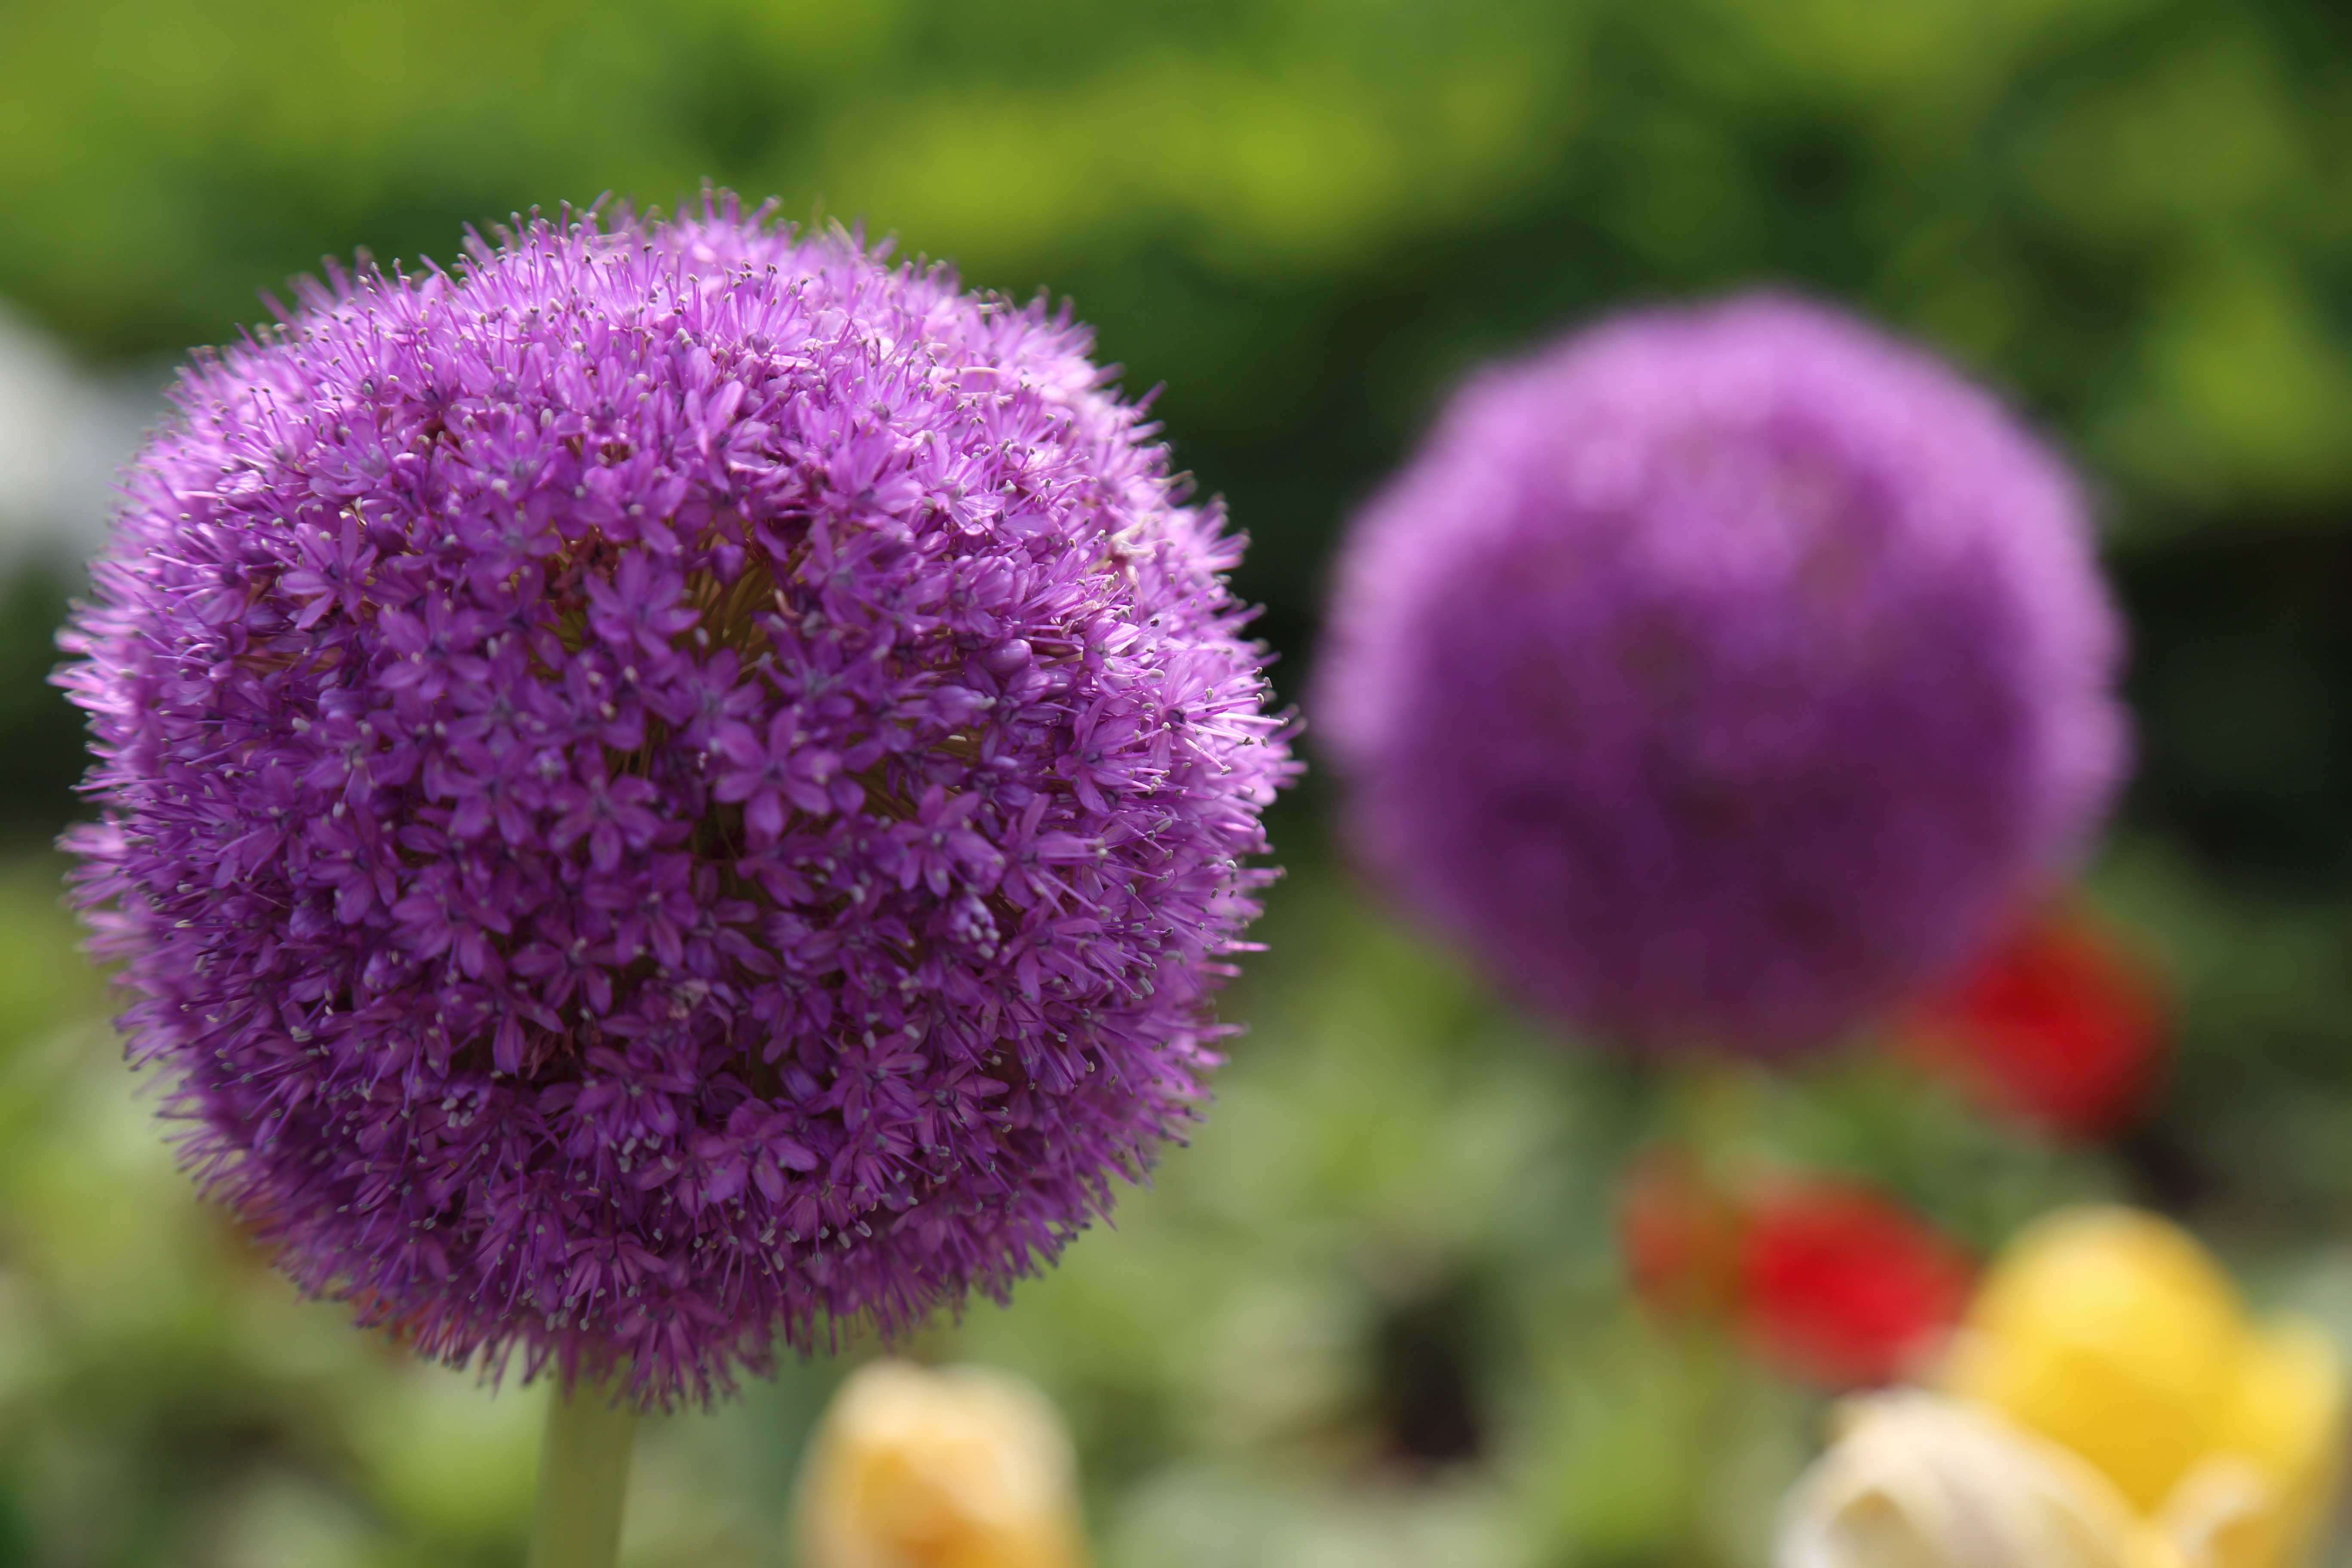
blossom, plant, meadow, flower, petal, botany, flora, plants, wildflower, flowers, leek, pink flower, macro photography, flowering plant, a flower exhibition goyang si, annual plant, land plant, onion genus